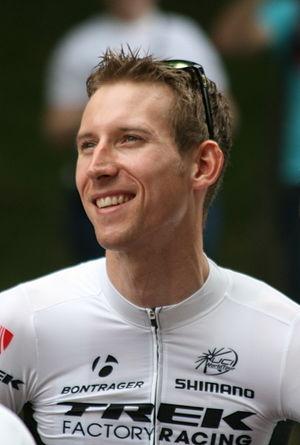
Bauke Mollema est un coureur cycliste néerlandais, né le 26 novembre 1986 à Groningue. Il est professionnel depuis 2008 et membre de l'équipe Trek-Segafredo. Il a notamment remporté la Classique de Saint-Sébastien en 2016, le Tour de Lombardie en 2019, ainsi qu'une étape du